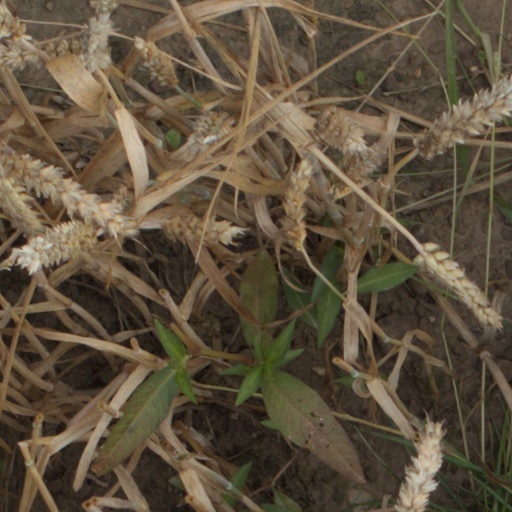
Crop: wheat